Judi Aubel

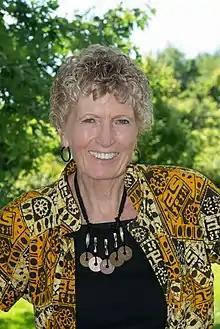
Judi Aubel in 2017

Judith "Judi" Aubel (born 1947) is an American community health and development specialist. She is the co-founder and executive director of the American and Senegalese non-profit organization Grandmother Project – Change through Culture. Her organization works to improve the lives of women, children and families in the Global South by building on cultural context and involving multi-generational actors, including grandmothers.